Spaceplane

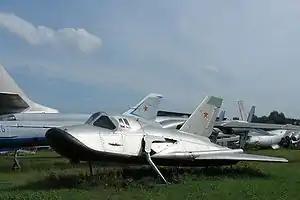
MiG-105 crewed aerodynamics test vehicle

The Soviet Union first considered a preliminary design of rocket-launch small spaceplane Lapotok in early 1960s. The Spiral airspace system with small orbital spaceplane and rocket as second stage was developed in the 1960s–1980s. Mikoyan-Gurevich MiG-105 was a crewed test vehicle to explore low-speed handling and landing.